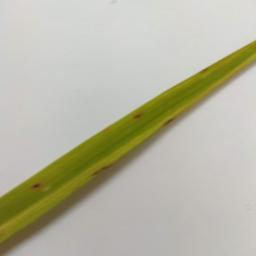
Label: Rice___Brown_Spot